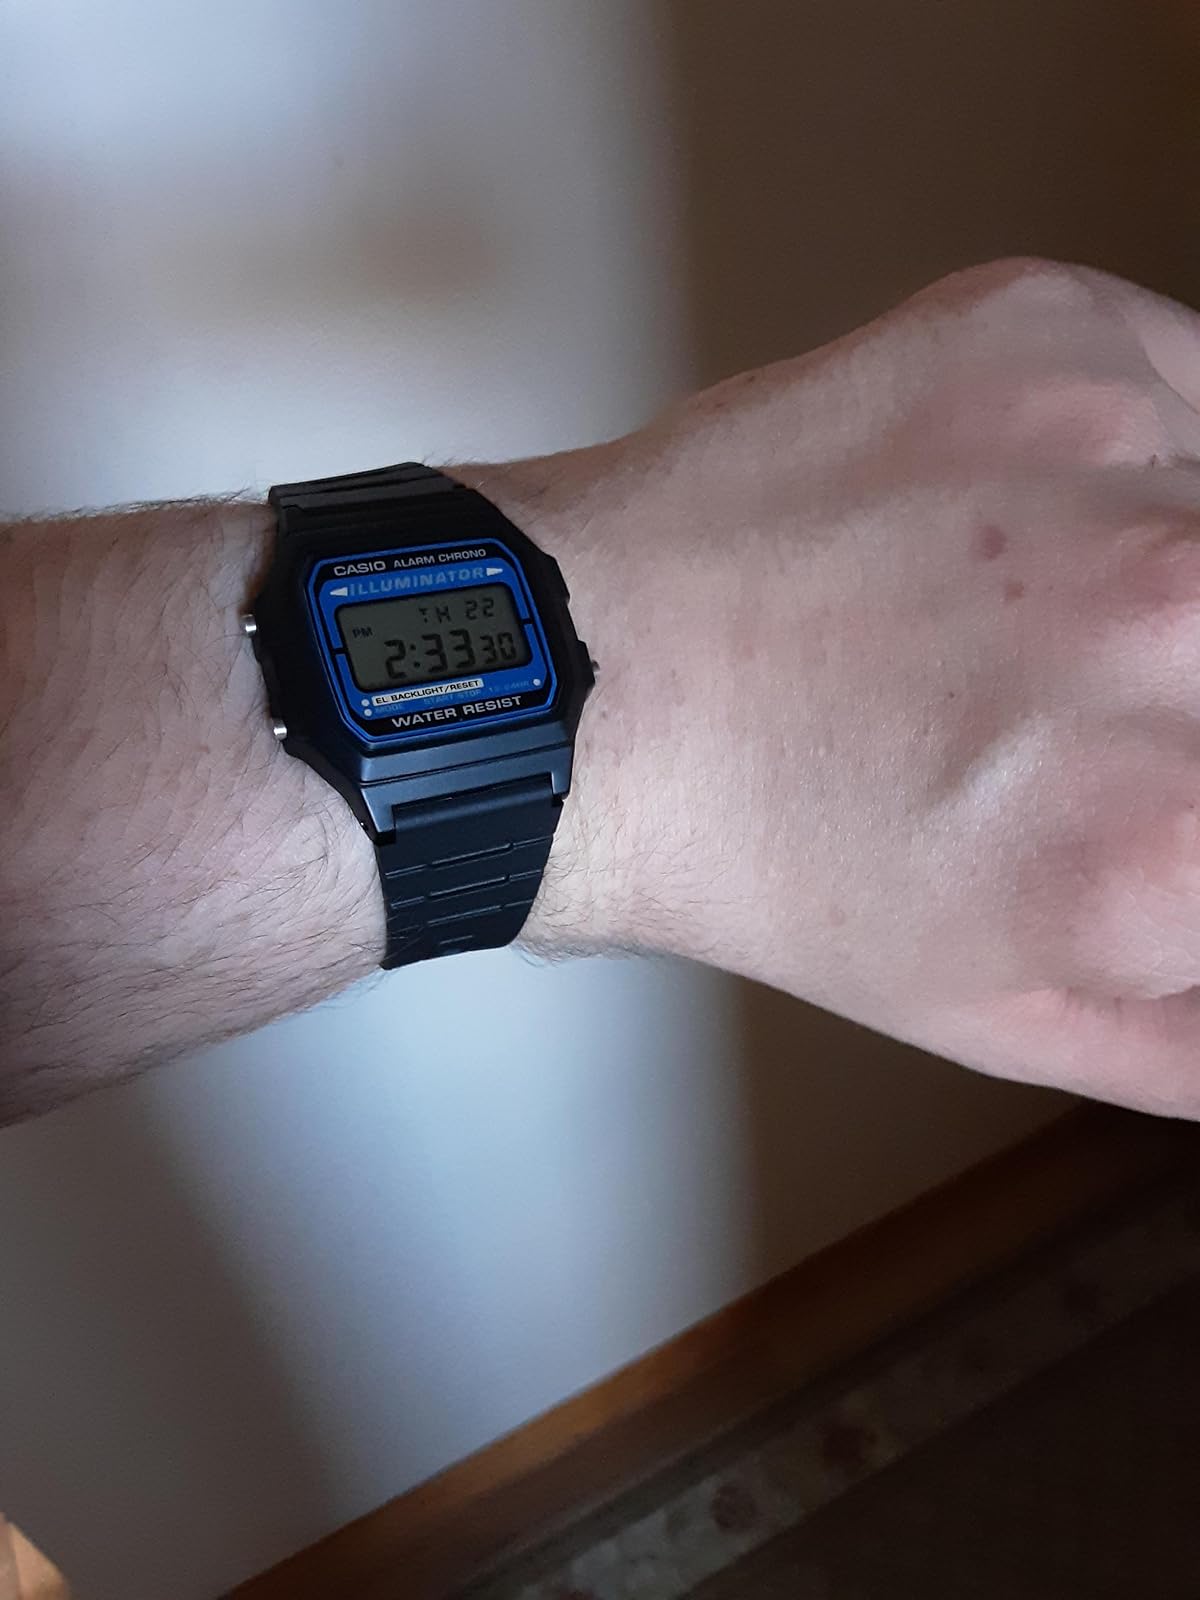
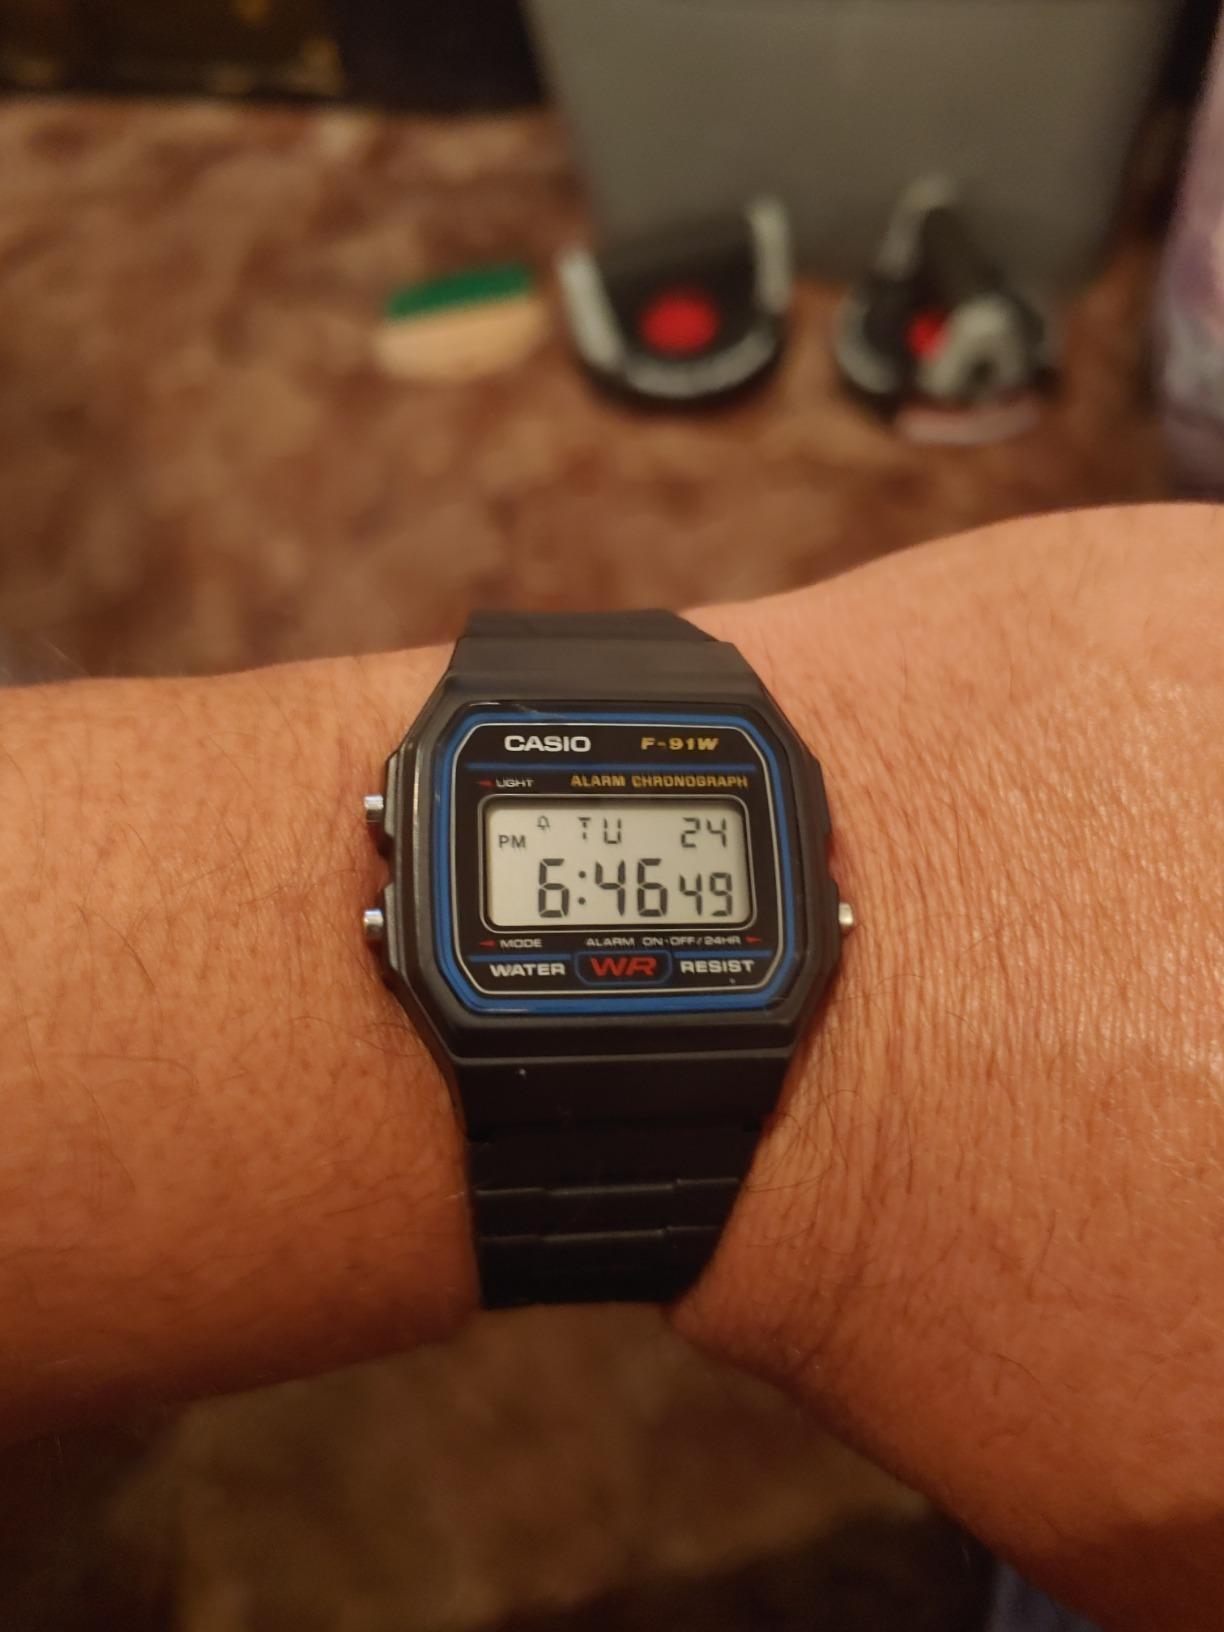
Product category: accessories_watch
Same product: no